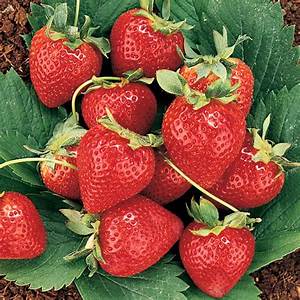
Label: Strawberry